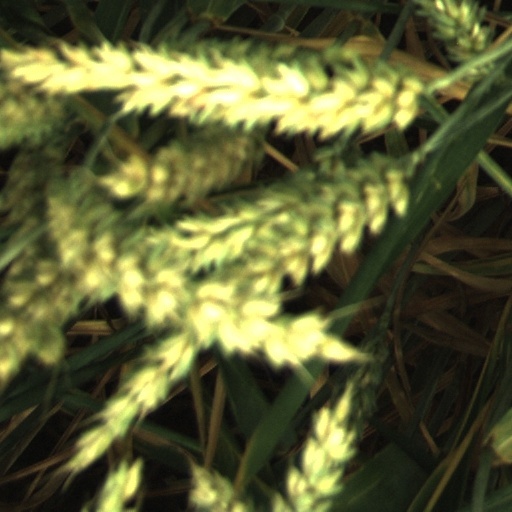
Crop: wheat